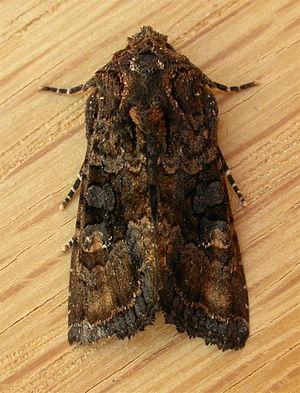
Neumichtis archephanes est une espèce de lépidoptères de la famille des Noctuidae.